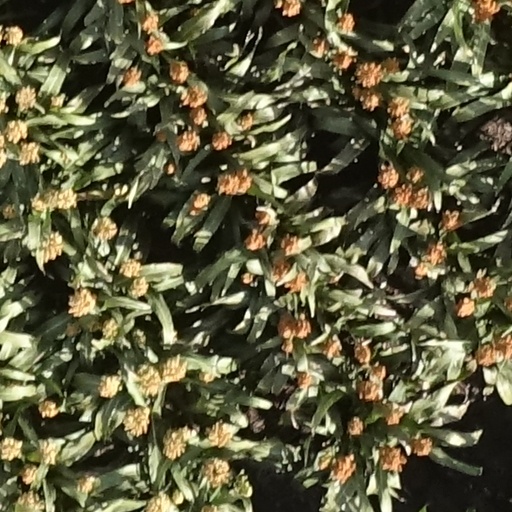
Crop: sorghum